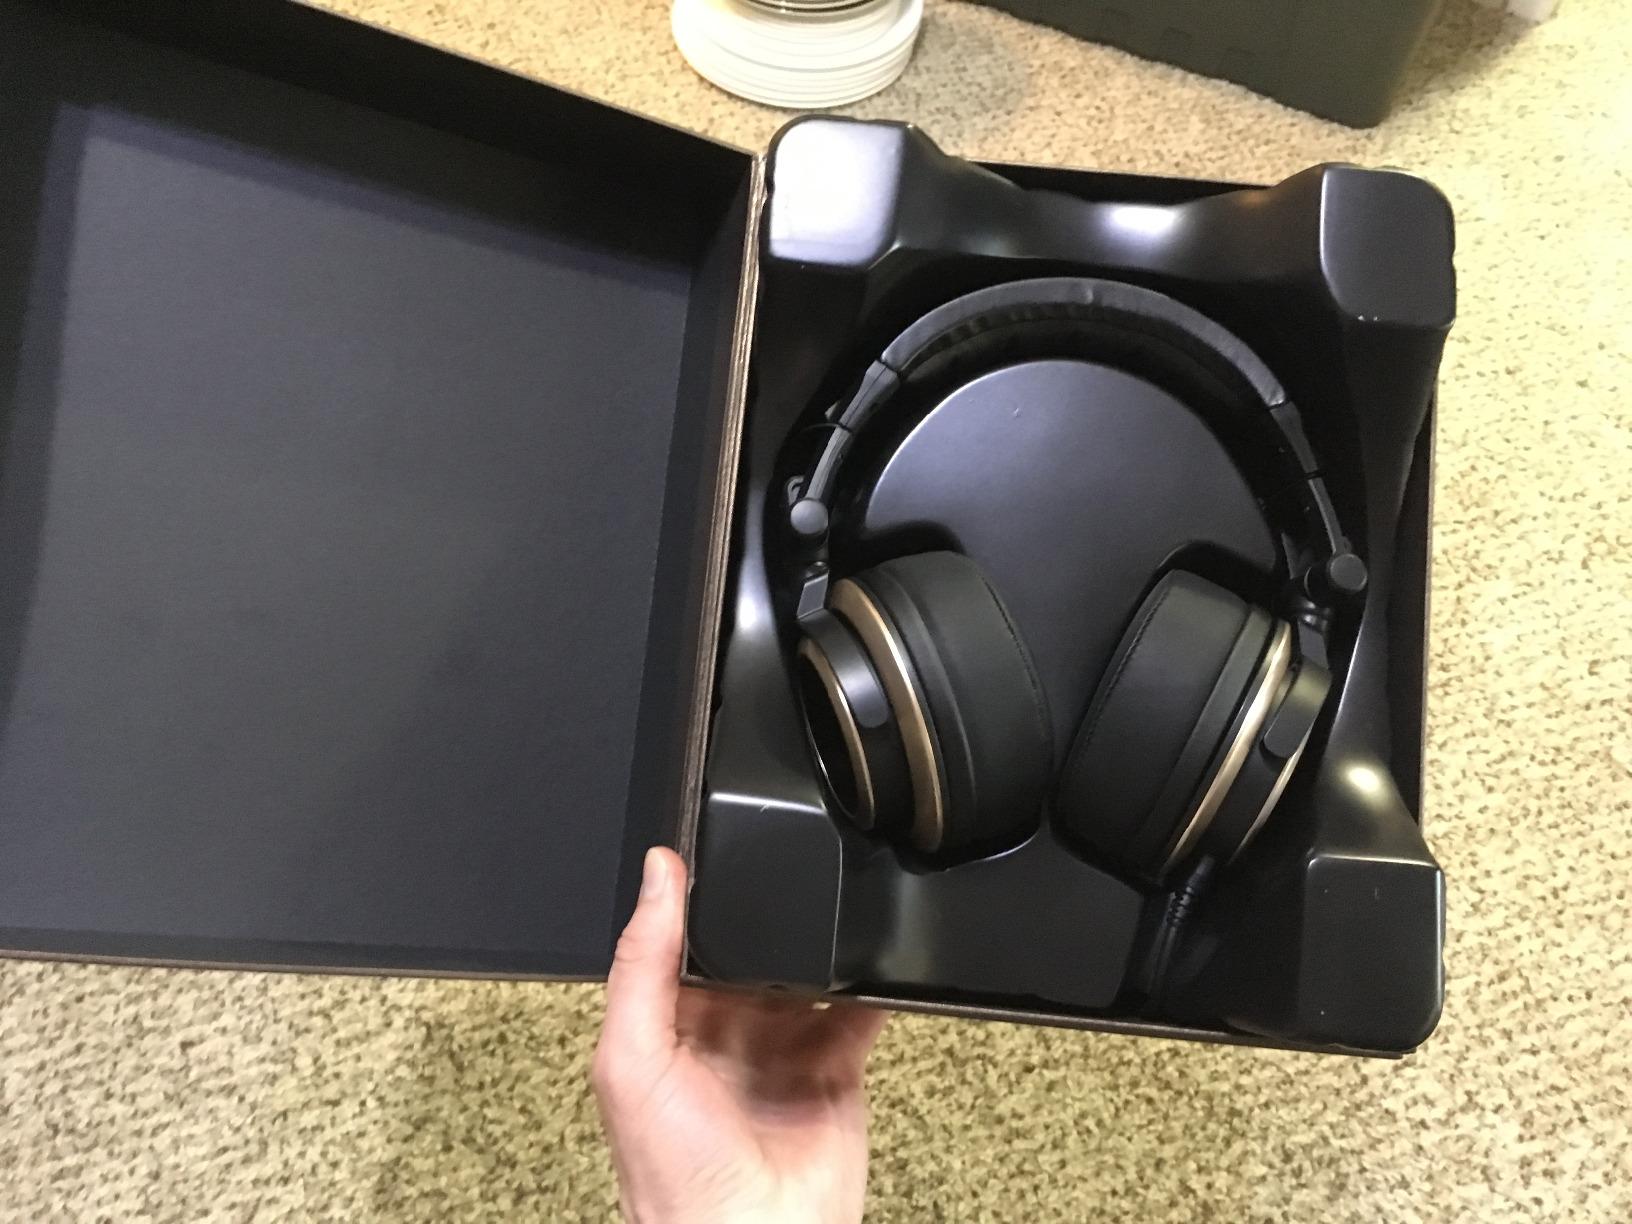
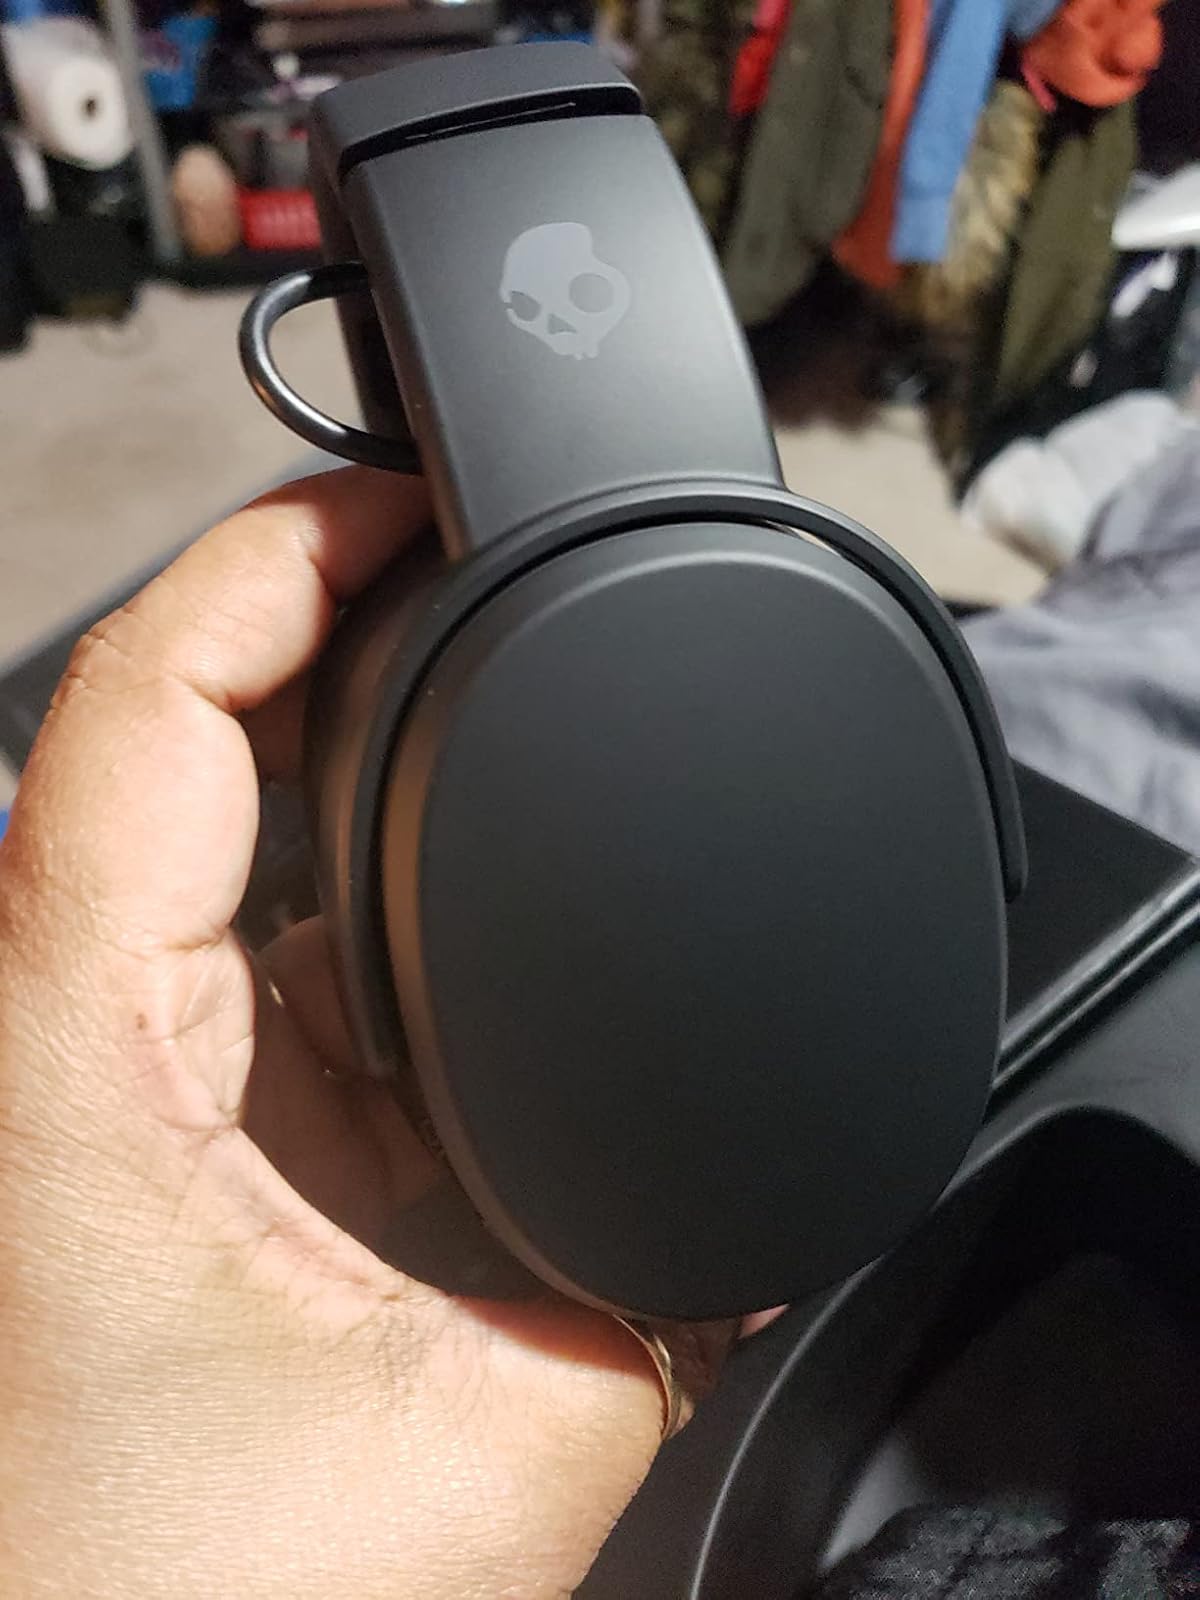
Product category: headphones
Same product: no